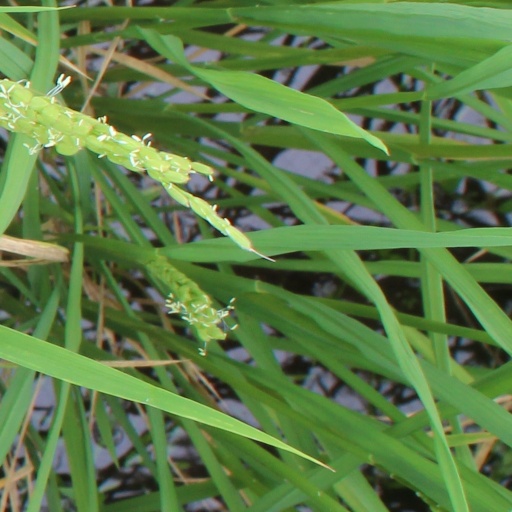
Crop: rice